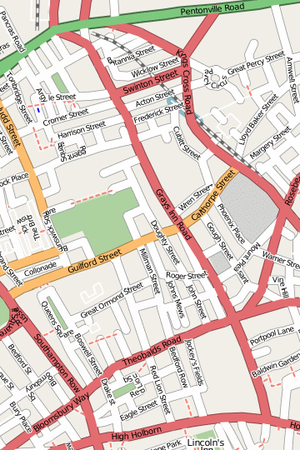
Gray's Inn Road est une rue de la ville de Londres